Vera Kenmure

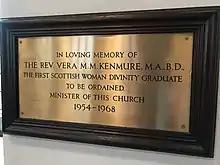
Vera Kenmure plaque in Pollokshields Congregational church

The situation was resolved in 1936 when the mother church of Hillhead invited her to become their minister and for every member of her church to join their congregation. This enjoyed popular support and she served at that church until 1945.